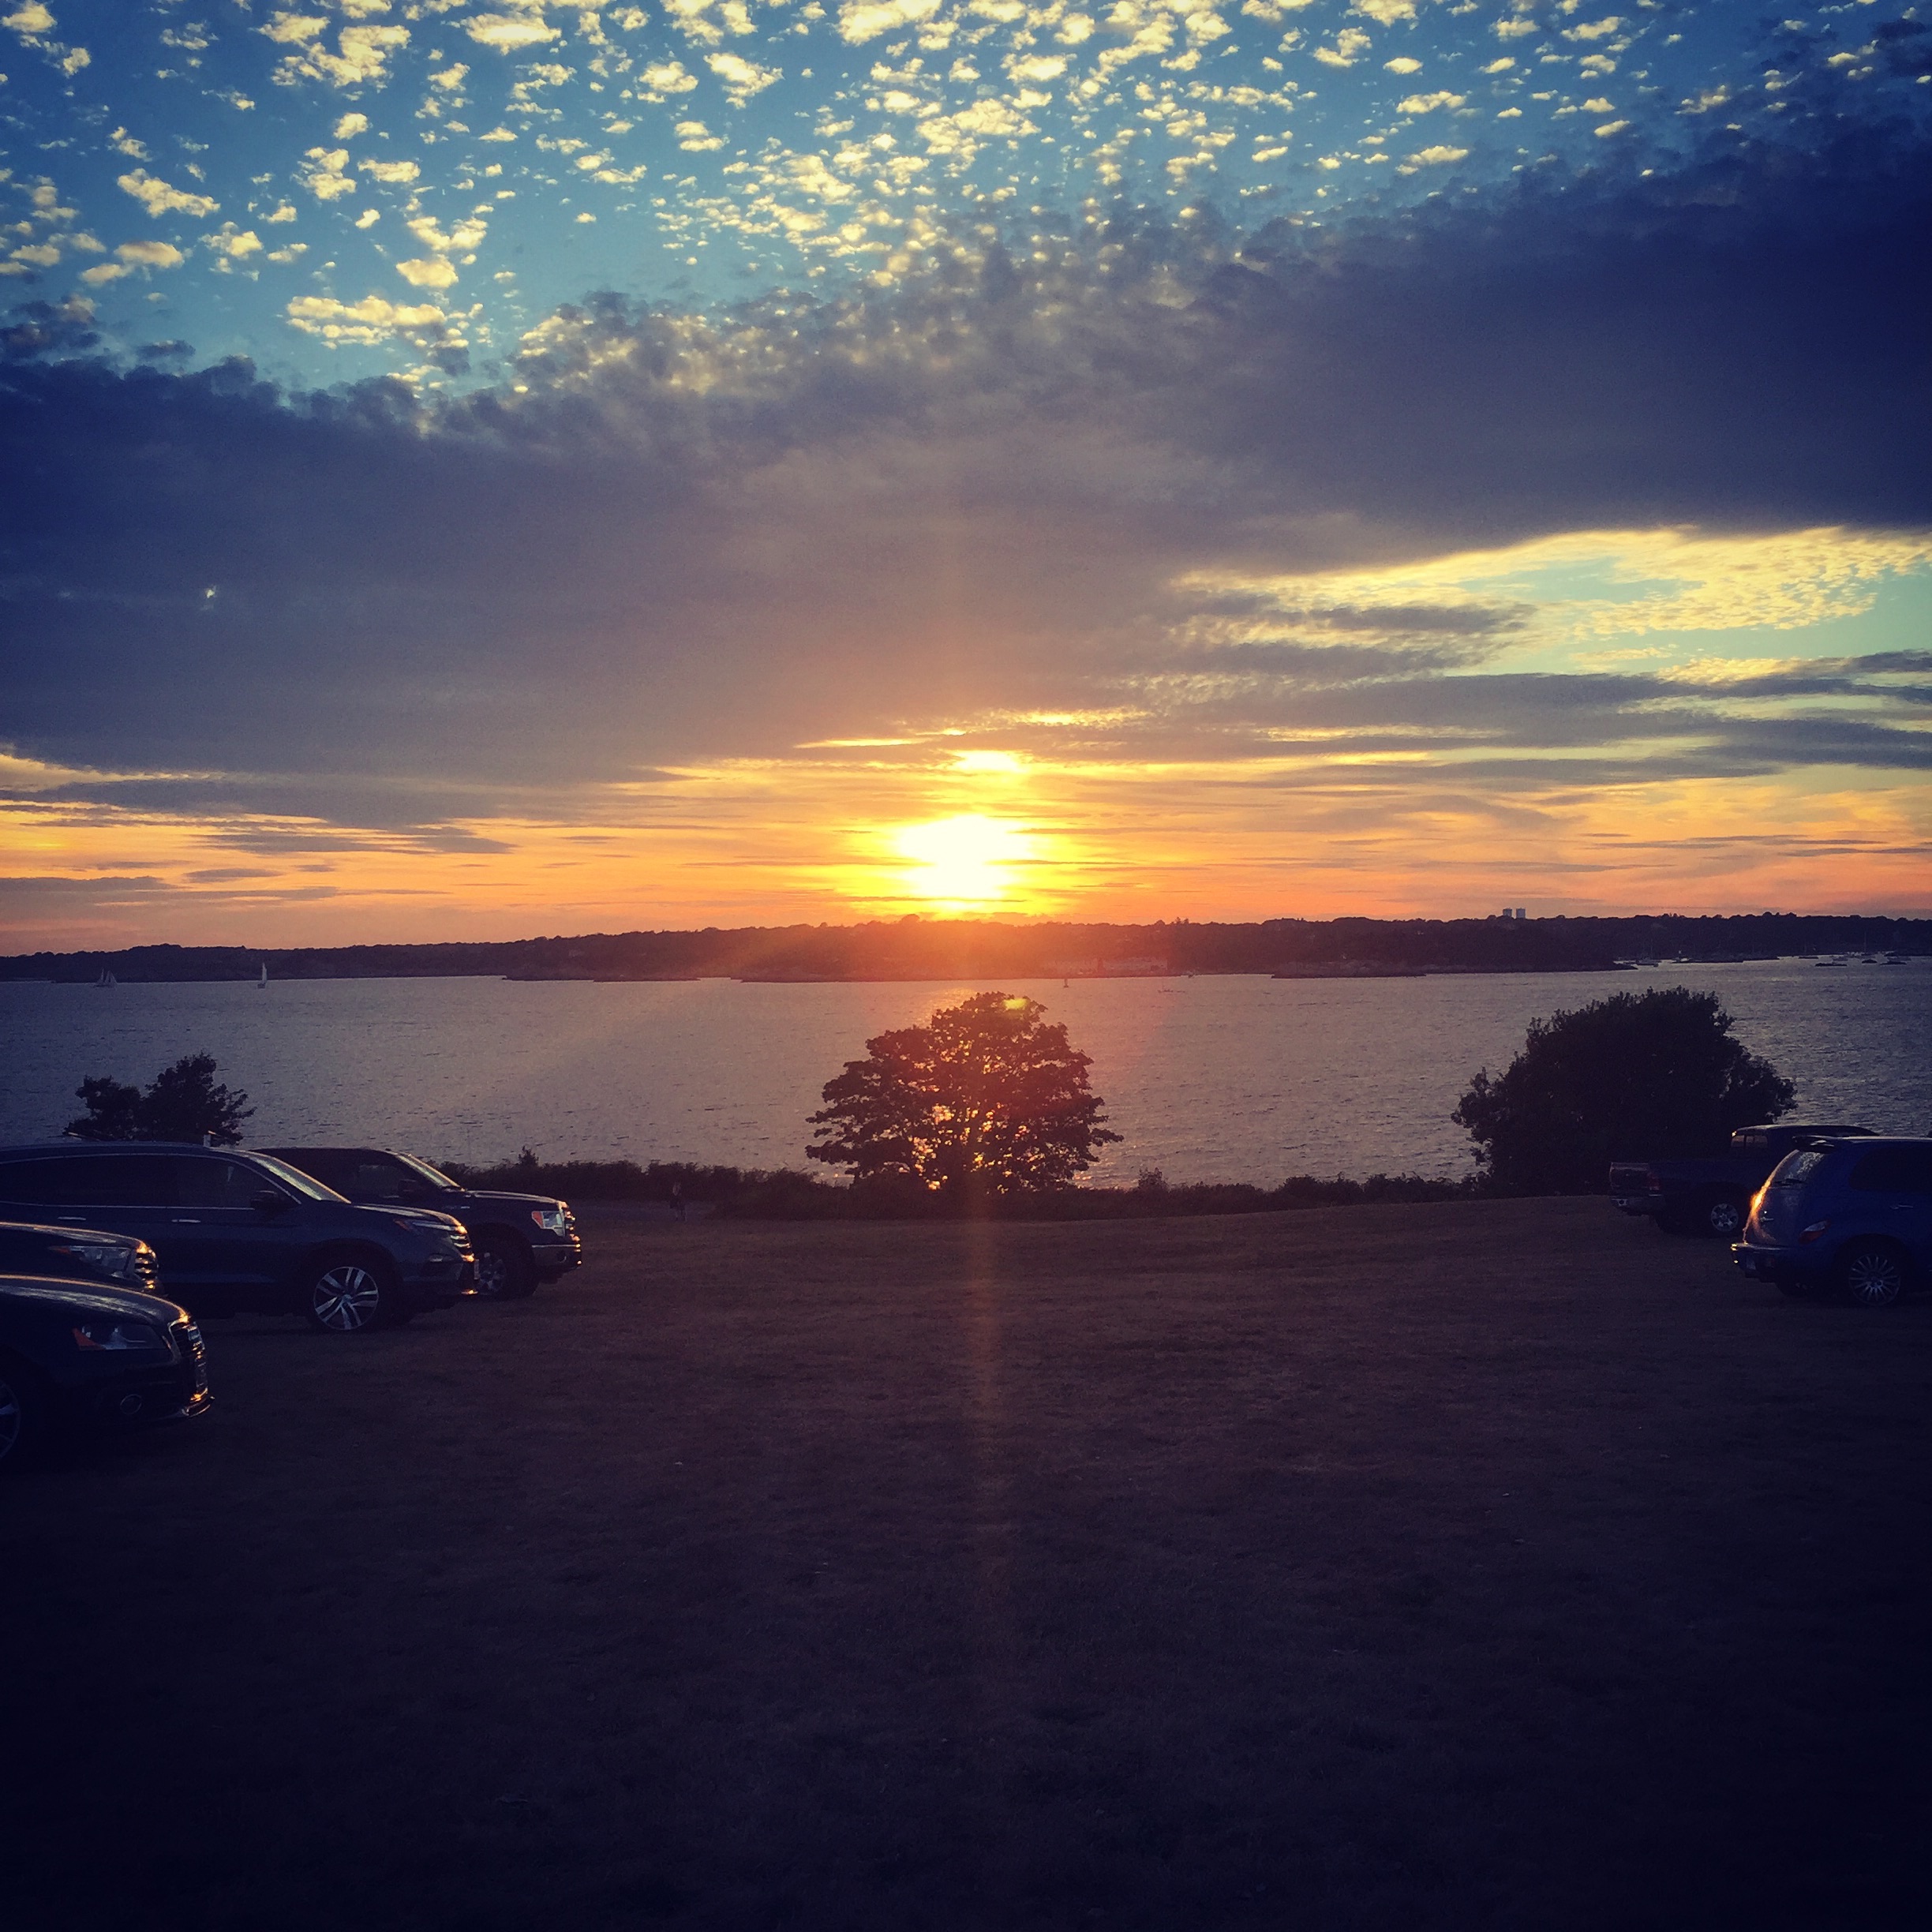
beach, sea, coast, ocean, horizon, cloud, sky, sun, sunrise, sunset, sunlight, morning, dawn, atmosphere, dusk, evening, reflection, afterglow